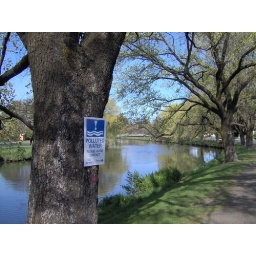
Polluted water sign with footbridge in background